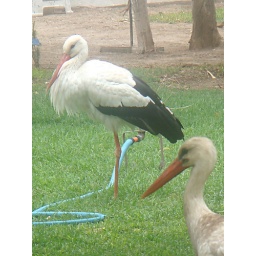
european white storks in the SPANA animal hospital gardens in marrakech